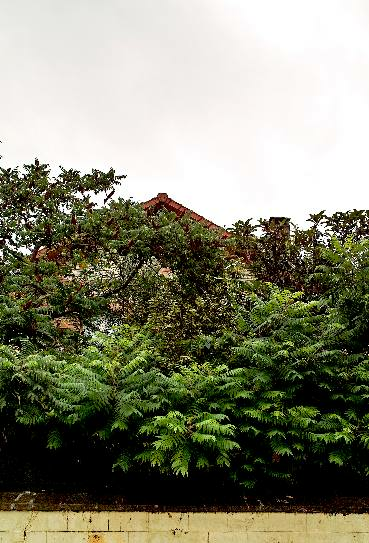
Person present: No